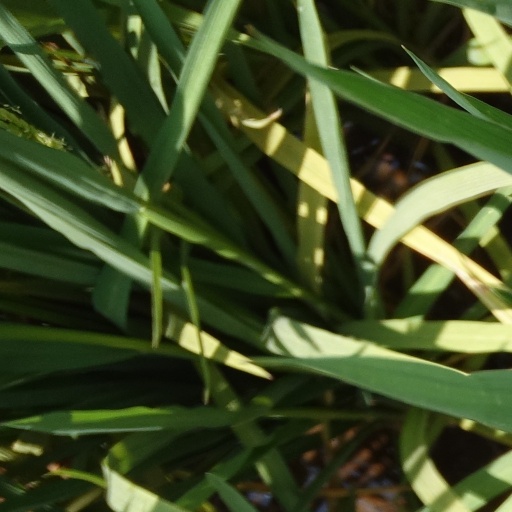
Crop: rice